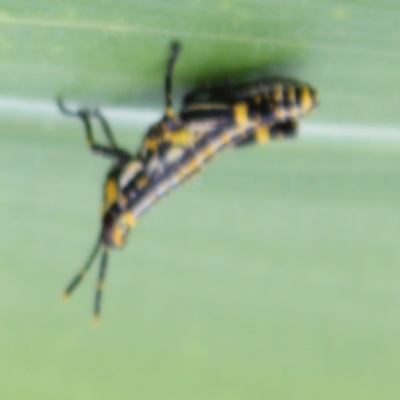
Crop: Maize
Condition: grasshoper